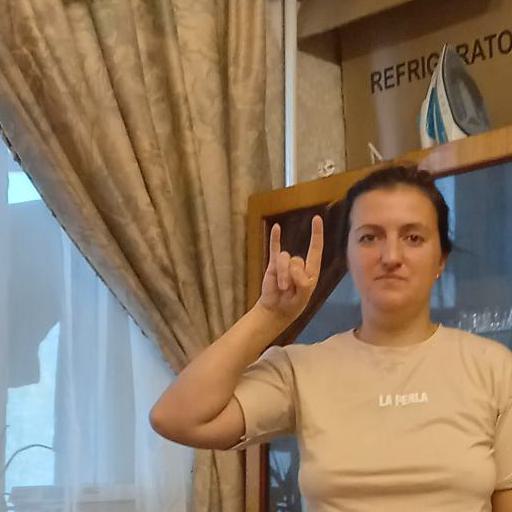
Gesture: rock